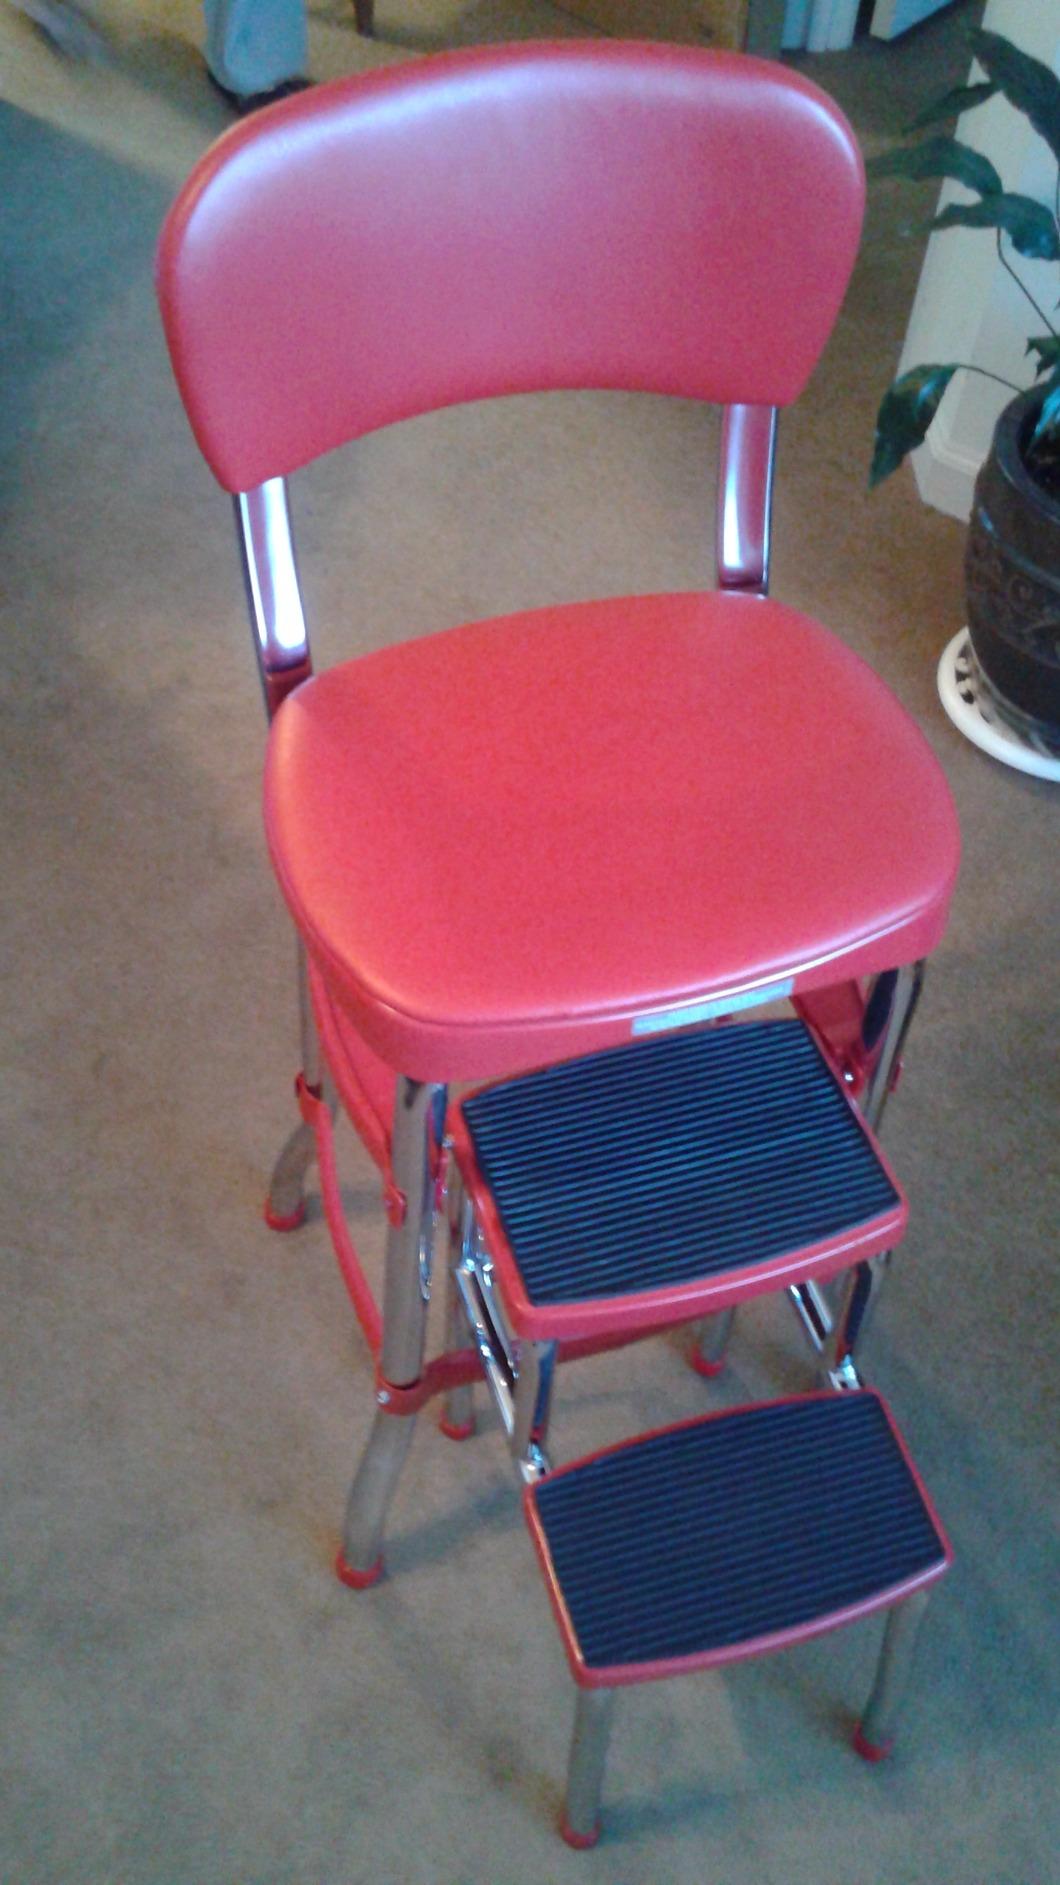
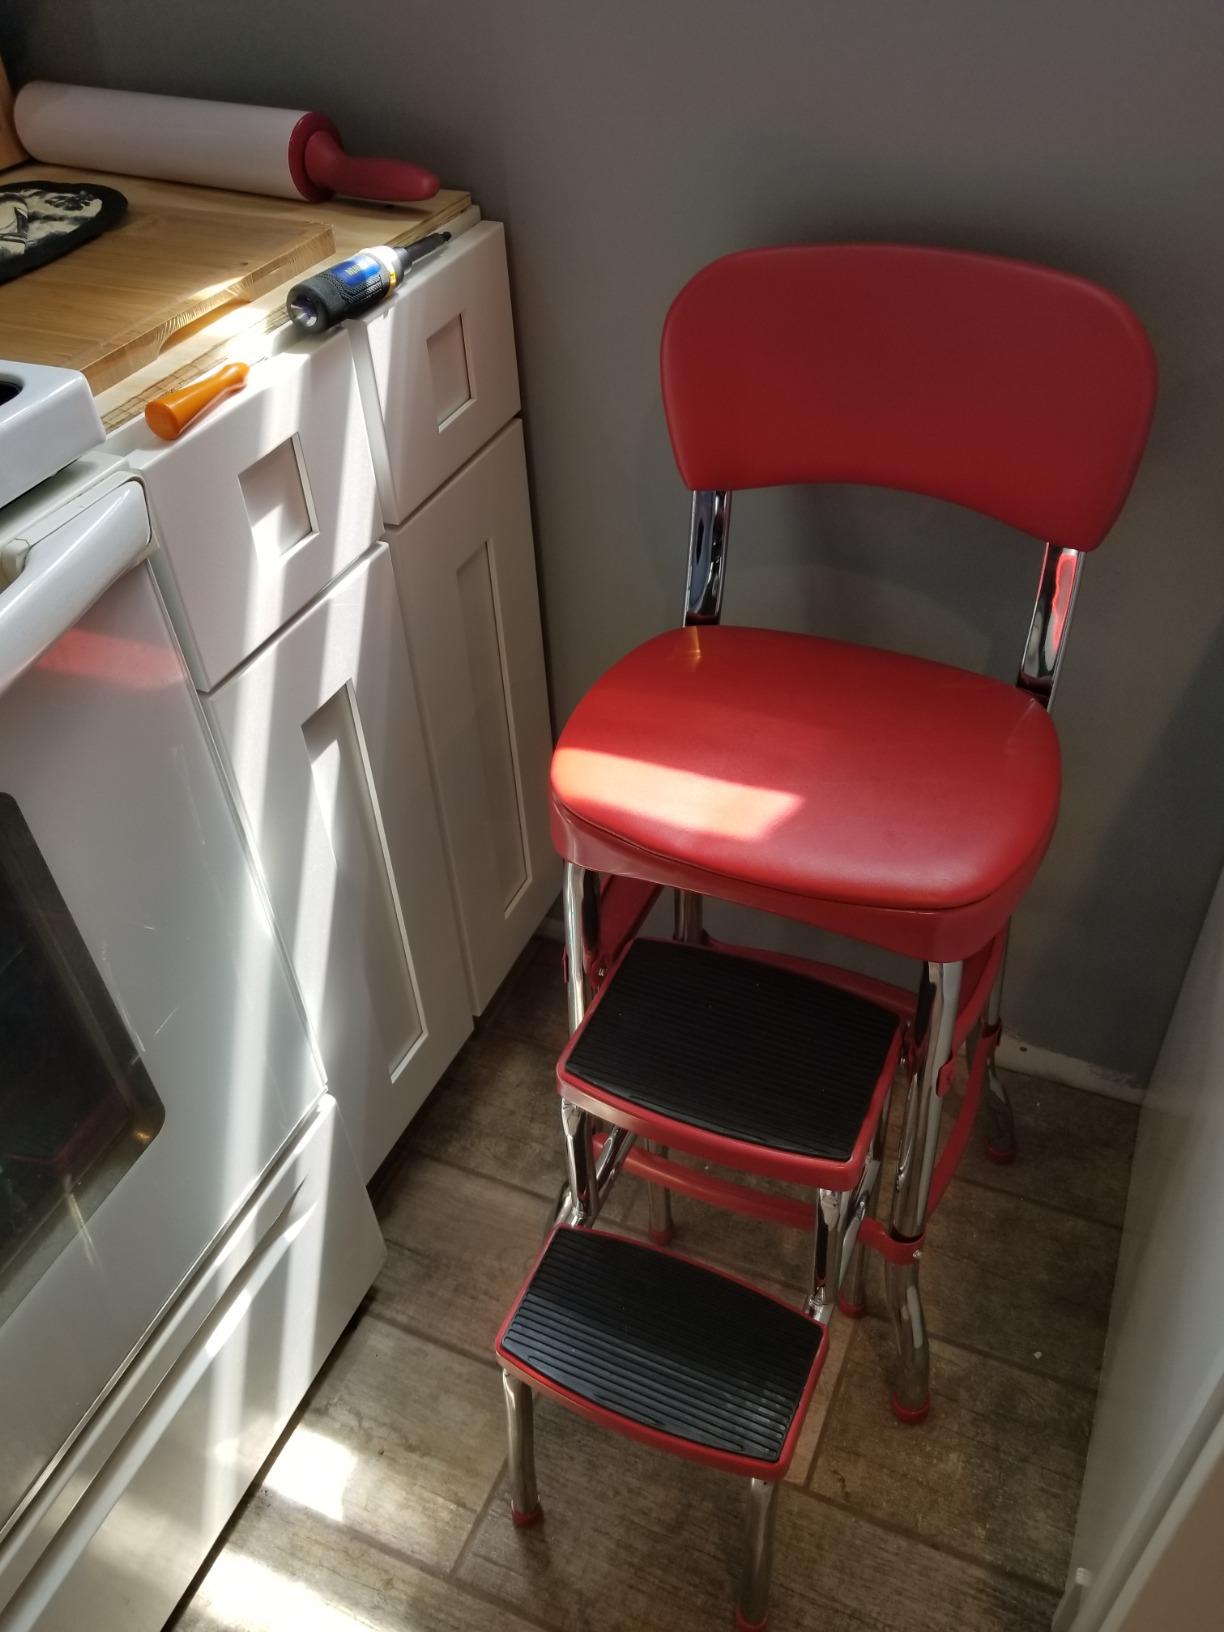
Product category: items_chair
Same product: yes